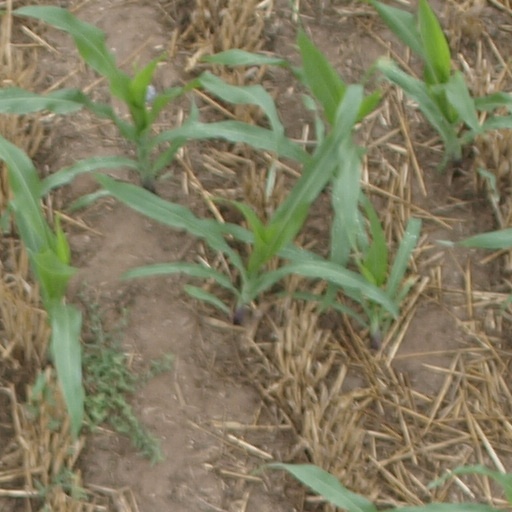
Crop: maize; corn